Vermont Route 62

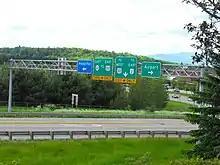
The first set of signs advising drivers of upcoming split

This is because approximately after the Fisher Rd./Airport Rd. intersection, the road intersects with the terminus of the Berlin State Highway. While there are dedicated left turn lanes in each direction, the right-turn lanes lead to short ramps for traffic to exit the road without having to come to an absolute stop.